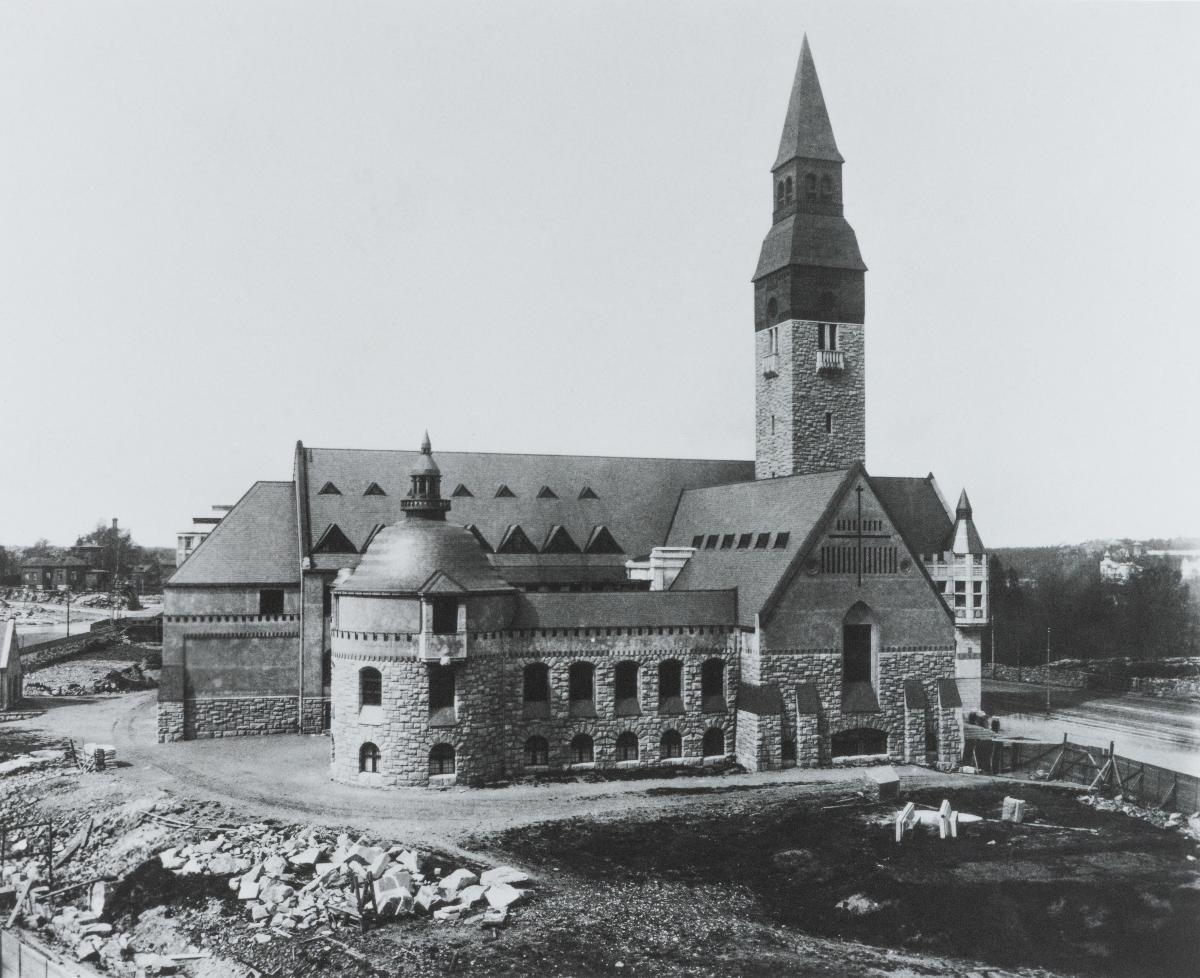
Suomen kansallismuseota (arkkitehtitoimisto Gesellius, Lindgren, Saarinen 1910), Museokatu 1, Töölönkatu 5, Läntinen Viertotie 6 (myöhemmin Turuntie 6, nykyään Mannerheimintie 34) rakennetaan.
sisällön kuvaus: Suomen kansallismuseota (arkkitehtitoimisto Gesellius, Lindgren, Saarinen 1910), Museokatu 1, Töölönkatu 5, Läntinen Viertotie 6 (myöhemmin Turuntie 6, nykyään Mannerheimintie 34) rakennetaan. Itse rakennus on jo lähes valmis, mutta piha ja sitä reunustava muuri ovat kovin keskeneräiset. Kuva on otettu nykyisen Ostrobotnian kohdalta pohjoisluoteeseen. Museon takaa vasemmalta näkyy asuintalo Cygnaeuksenkatu 14 – Töölönkatu 7 ja sen vieressä vielä vanhoja puuhuviloita. Oikealla kulkee Läntinen Viertotie. mustavalkoinen
Ajankohta: kuvausaika: noin 1909
Paikka: Suomi, Uusimaa, Helsinki, Töölö Helsinki, Etu-Töölö Helsinki, Töölönkatu 5, Museokatu 1, Mannerheimintie 34
Aiheet: Suomen Kansallismuseo, kansallismuseot, arkkitehtuuri, kansallisromantiikka (tyylit), kivirakennukset, graniitti, tornit, rakennustyömaat, pihat, kivimuurit, kadut, puurakennukset, national museums, architecture, national romanticism, stone buildings, granite, towers, building sites, yards, streets, wooden buildings, nationalmuseer, arkitektur, nationalromantik, stenbyggnader, granit, torn, byggplatser, gårdsplaner, gator, träbyggnader